BMW M88

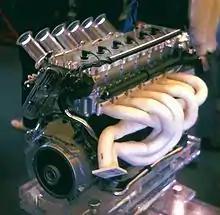
M88/1 with some parts replaced with Plexiglas for display purposes

The M88 was the original iteration of the engine and was fitted to the BMW M1. It produces at 6,500 rpm and at 5,500 rpm. A dry sump is used.